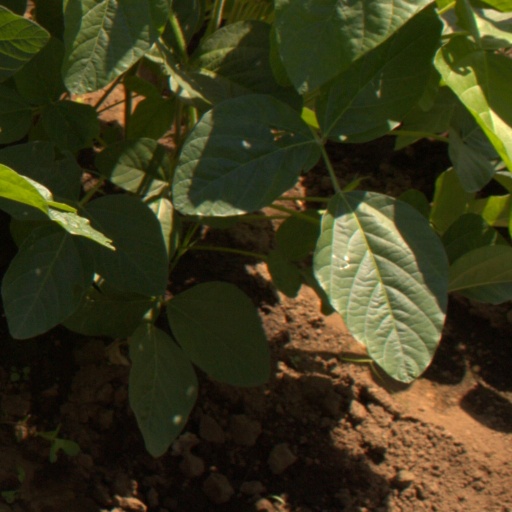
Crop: soybean